Piers Morgan Live

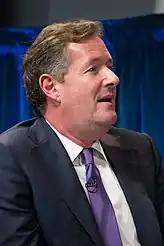
Morgan in 2013

Throughout the show's run, Morgan interviewed many guests. His first guest was Oprah Winfrey. Soon after the show's debut, when the Egyptian revolution began, the show changed from a "Larry King Live"-like interview format to a breaking news-format program. Morgan had never anchored a live news show, but did have experience with breaking news as a newspaper journalist. Because of major news events, such as Arab Spring of 2010s and the Great East Japan earthquake, tsunami, and nuclear disaster, the ratio of taped to live interviews was the opposite of his expectations.